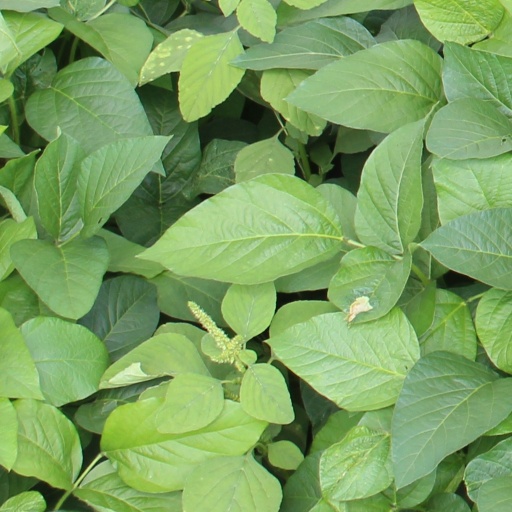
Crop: soybean